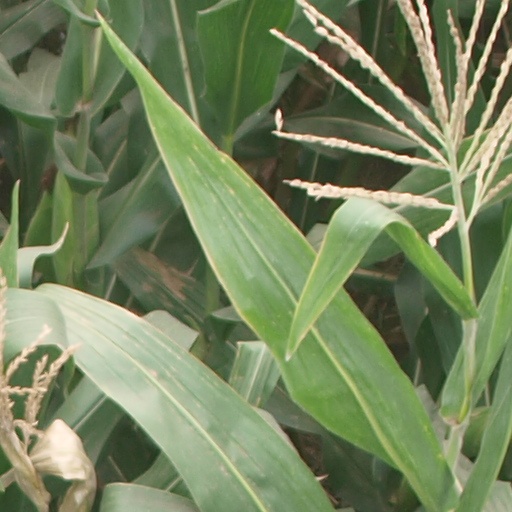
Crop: maize; corn